1999 İzmit earthquake

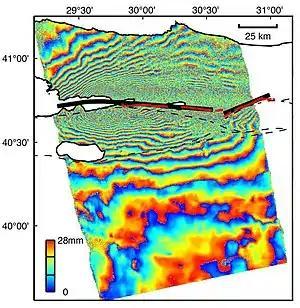
An interferogram image of the rupture caused by the earthquake

The 17 August 1999 earthquake was the seventh in a sequence of westward-migrating seismic sequence along the NAFZ. This earthquake sequence began in 1939 and ruptured along a 1000-km part of the fault zone, with horizontal displacements of up to .